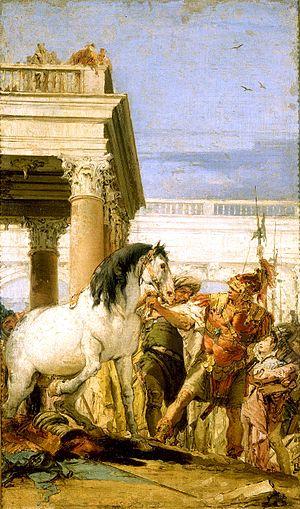
Giambattista Tiepolo, Alexandre et Bucéphale, huile sur toile, 58 x 34,7 cm, Paris, musée du Petit Palais.
Bucéphale est le cheval d'Alexandre le Grand que lui seul est parvenu à dresser. Il le suit dans ses conquêtes en Asie, participant aux plus grandes batailles. Il meurt peu après la bataille de l'Hydaspe en 326 av. J.-C., de blessures ou de vieillesse. Alexandre a fondé en son honneur une cité, Bucéphalie au Pendjab pakistanais, sur les rive du Jhelum, à l'endroit où le cheval a été enterré.
Cette page fournit une liste chronologique de peintures du vénitien Giambattista Tiepolo.